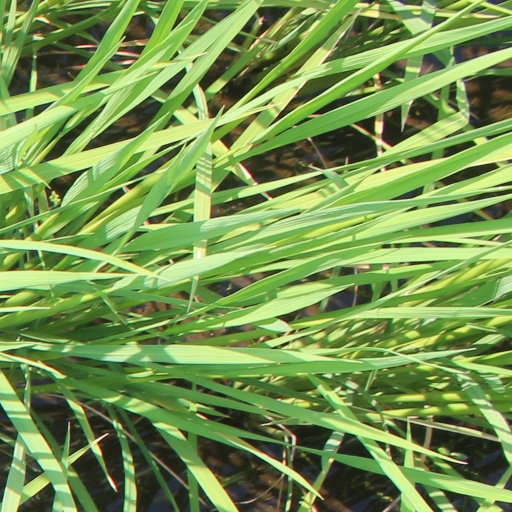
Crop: rice